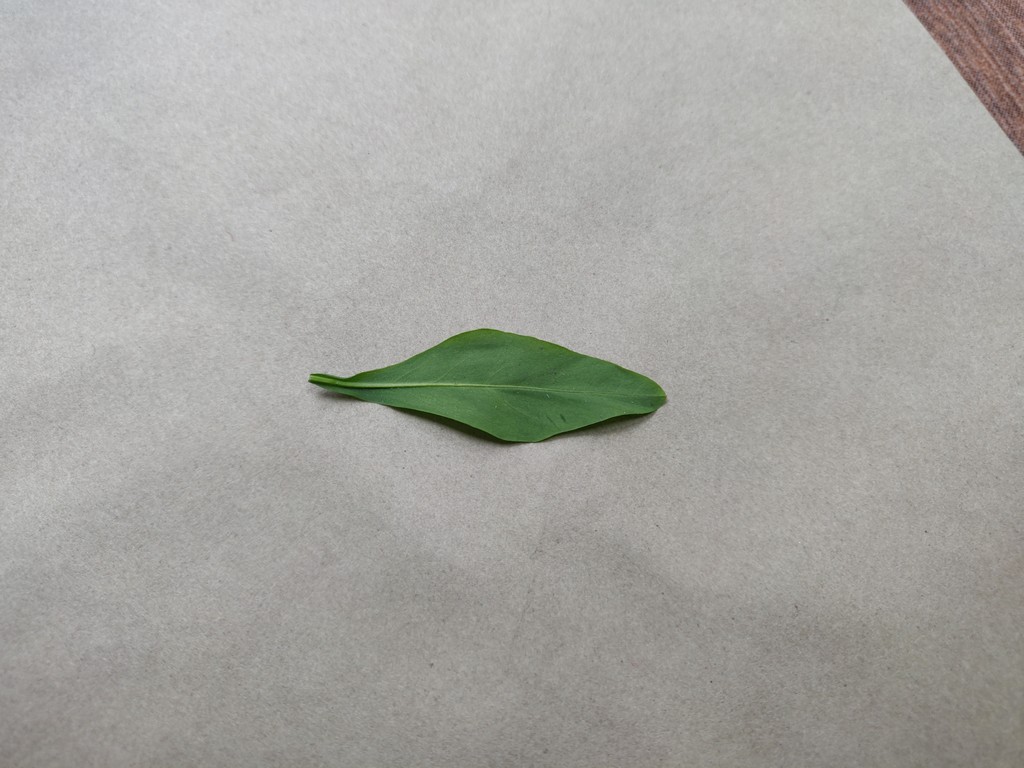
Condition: Healthy
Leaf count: single
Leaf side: back